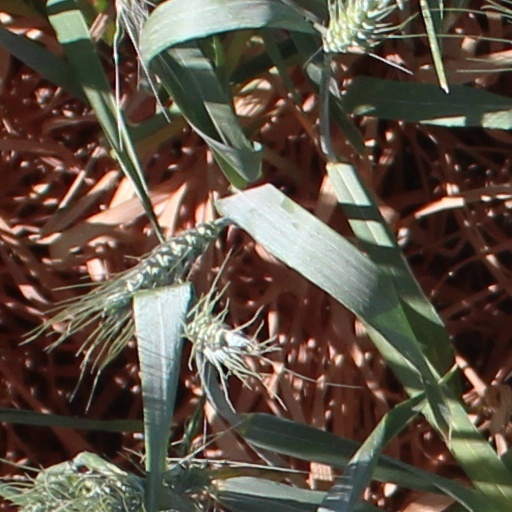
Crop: wheat